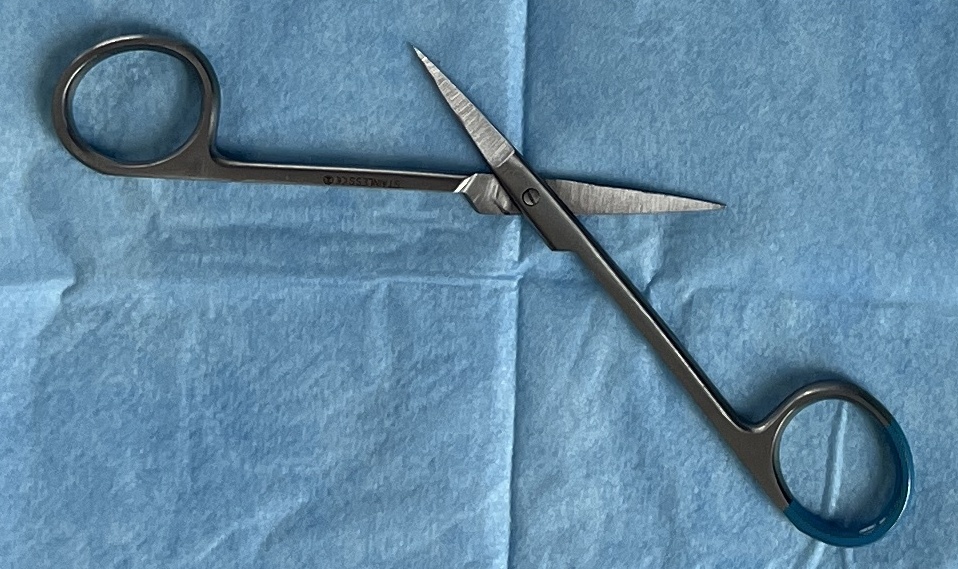
Hinged instrument state: open